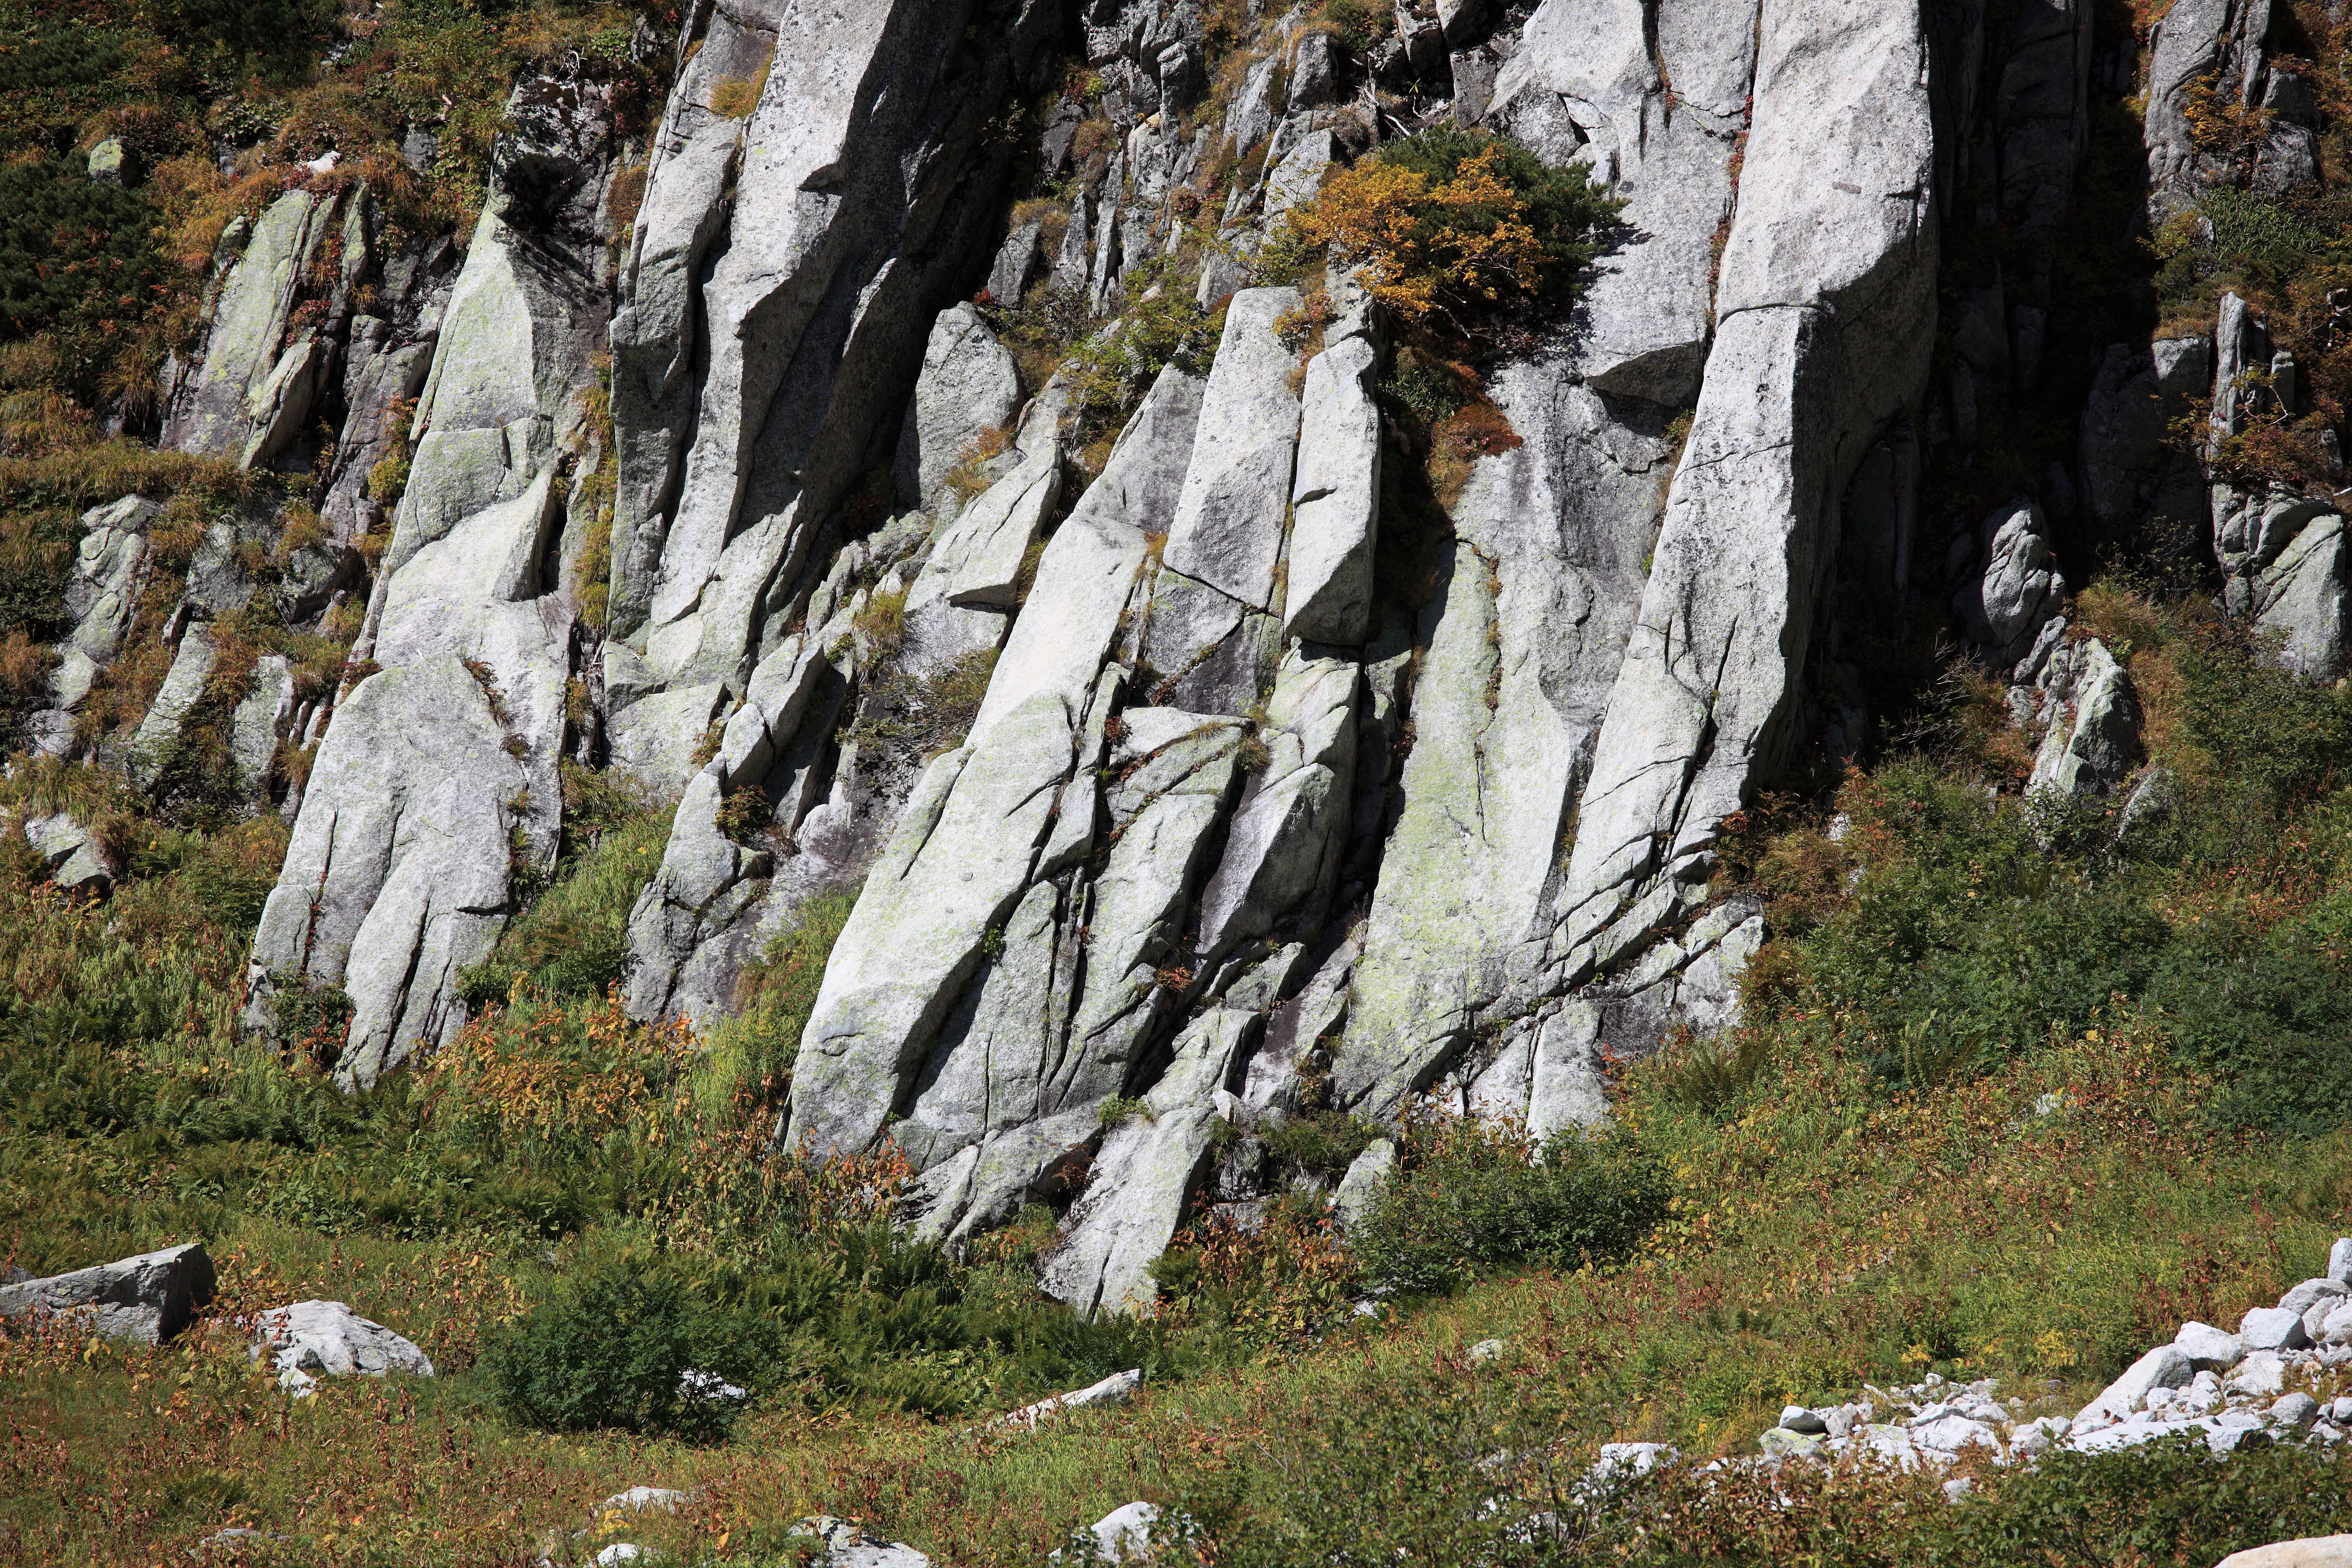
landscape, tree, grass, rock, wilderness, mountain, adventure, formation, cliff, high, terrain, national park, cool image, geology, outcrop, escarpment, 5d, hires, cirque, i, markii, hi, res, resolution, nagano, komagane, senjojiki, senjohjikikar, bedrock, batholith